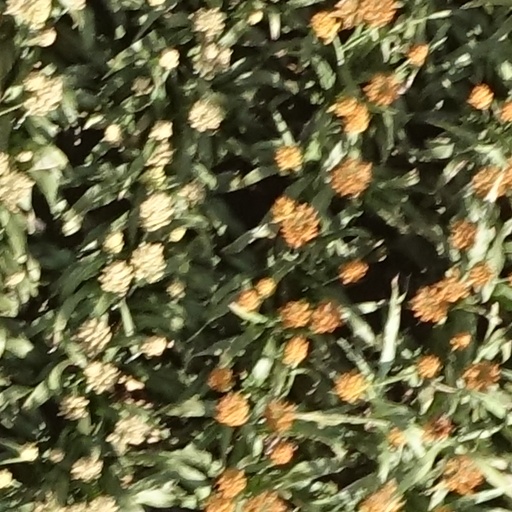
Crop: sorghum